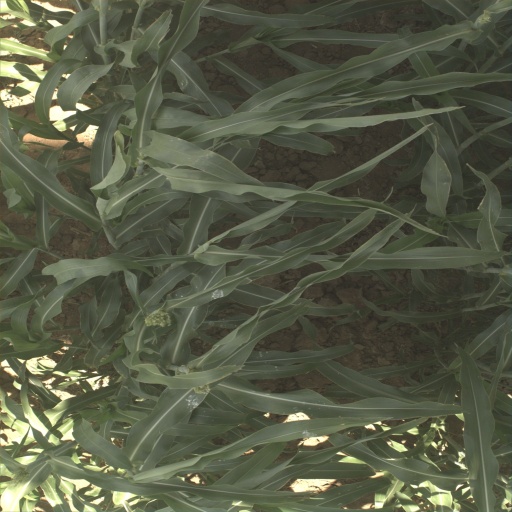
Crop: sorghum